Battle of Uclés (1809)

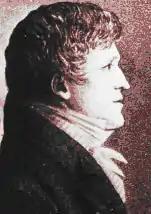
Eugène Villatte

With the IV Corps out of position, revolts breaking out, and the "Army of the Center" threatening Madrid, Joseph and his adviser Marshal Jean-Baptiste Jourdan were in a panic. Only Villatte and Latour-Maubourg with 9,000 soldiers stood between Infantado and the capital. But, instead of pressing his advantage, the Spanish commander became inert between 26 December and 11 January. Infantado seems to have spent his time concocting fantastic strategical schemes while leaving his lieutenant Venegas without instructions. To support the "Army of the Center", a 6,000-man Spanish division under General Marquis del Palacio moved north from the Sierra Morena to Villaharta.